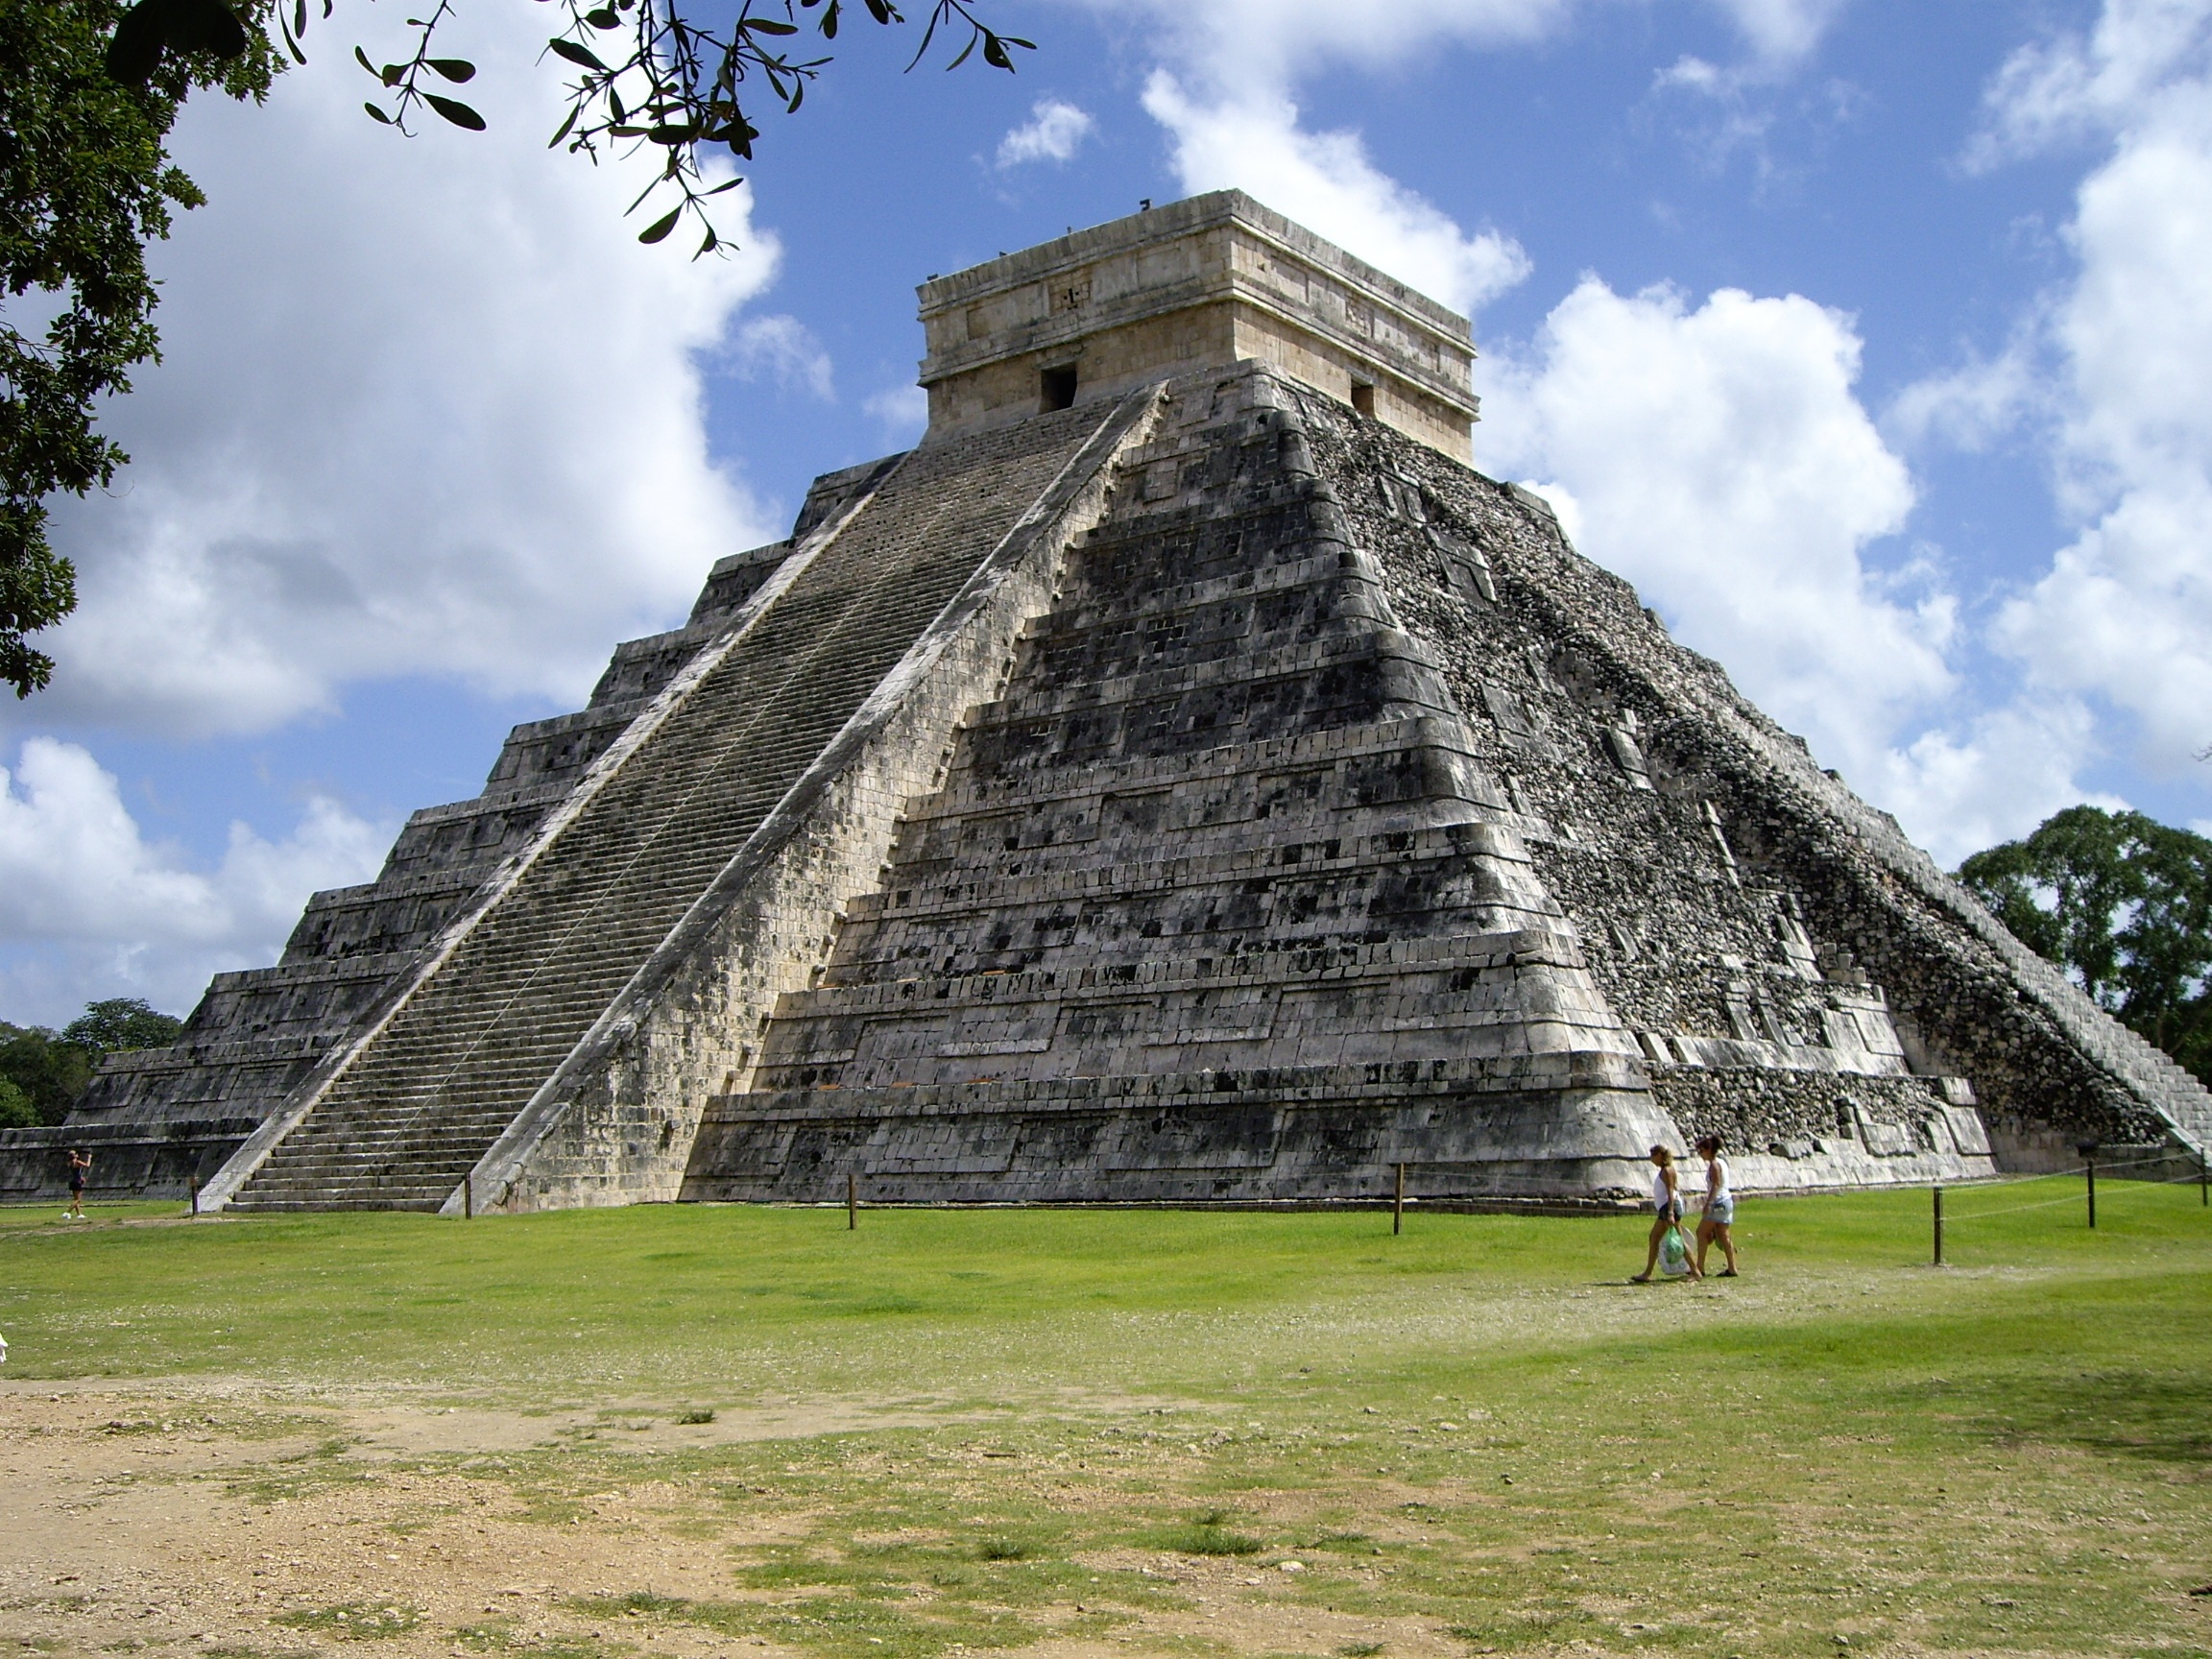
monument, pyramid, landmark, temple, mexico, ruins, archaeological site, riviera maya, chichen itza, historic site, ancient history, maya civilization